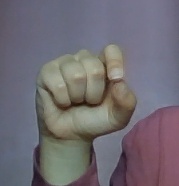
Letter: fa